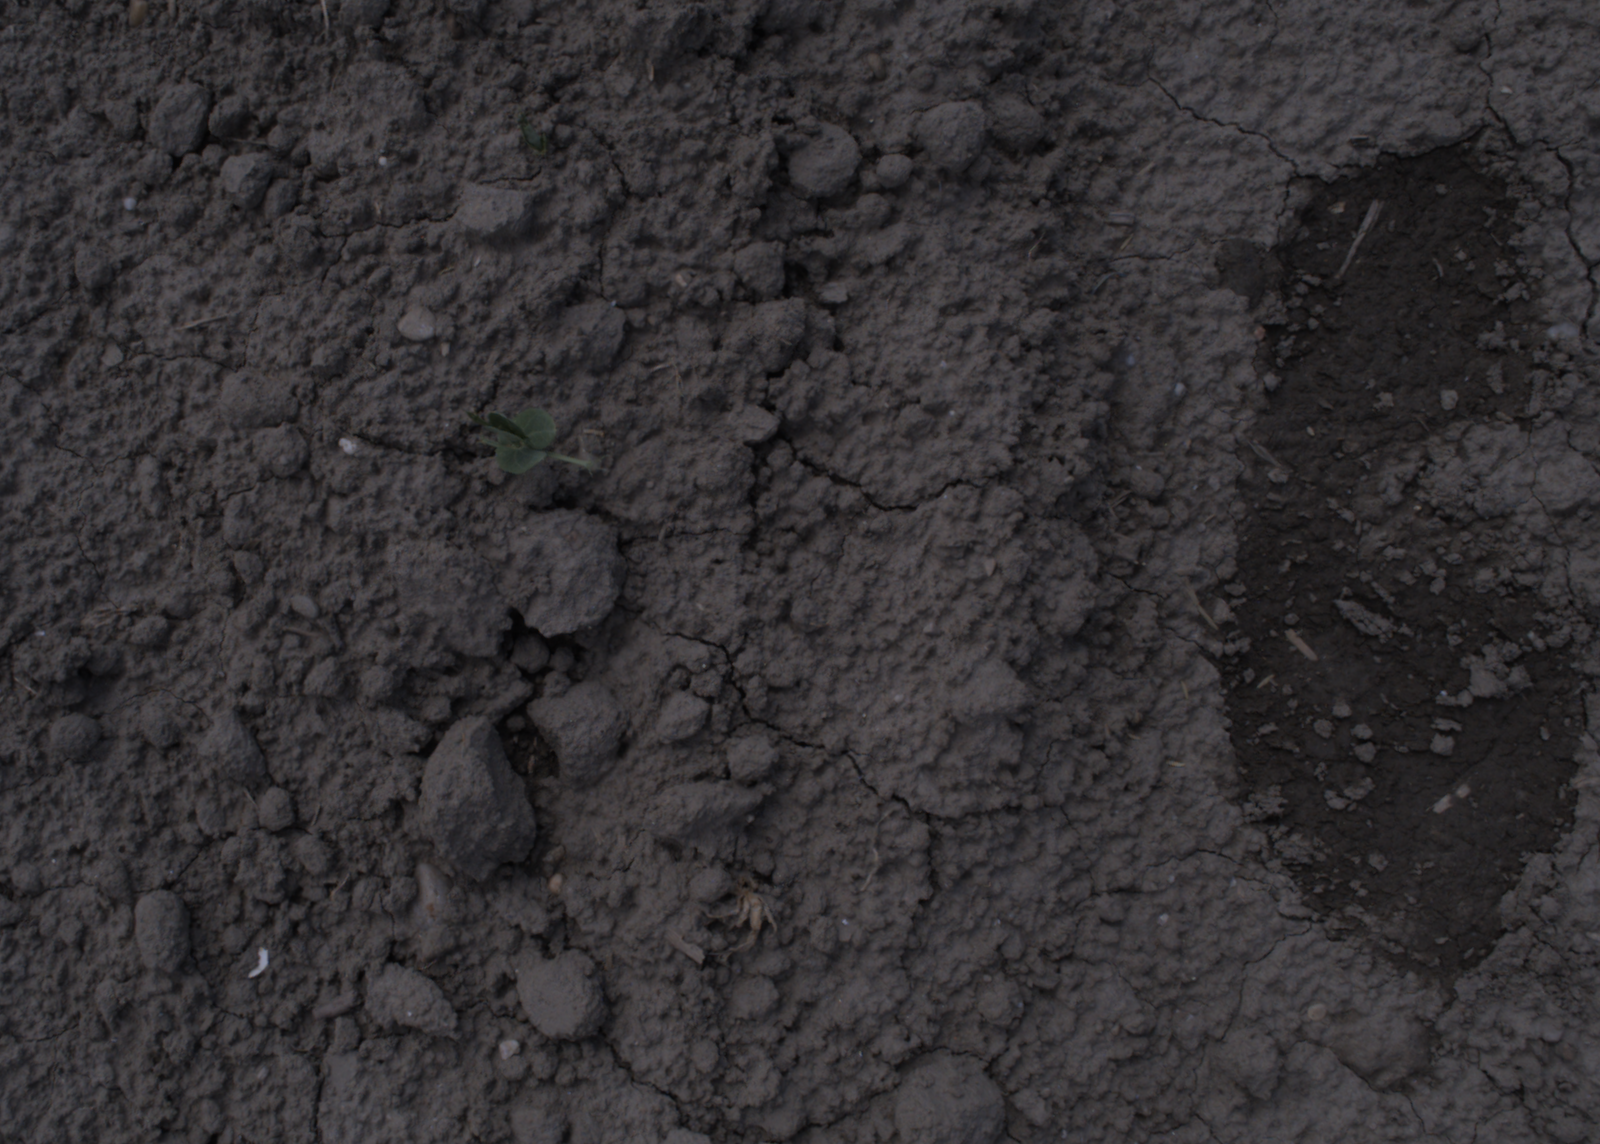
Capture date: 06.08.2020 12:58:59
Weather: sunny
Wind: medium
Seeding date: 21.07.2020
Plant canopy height (mm): 890